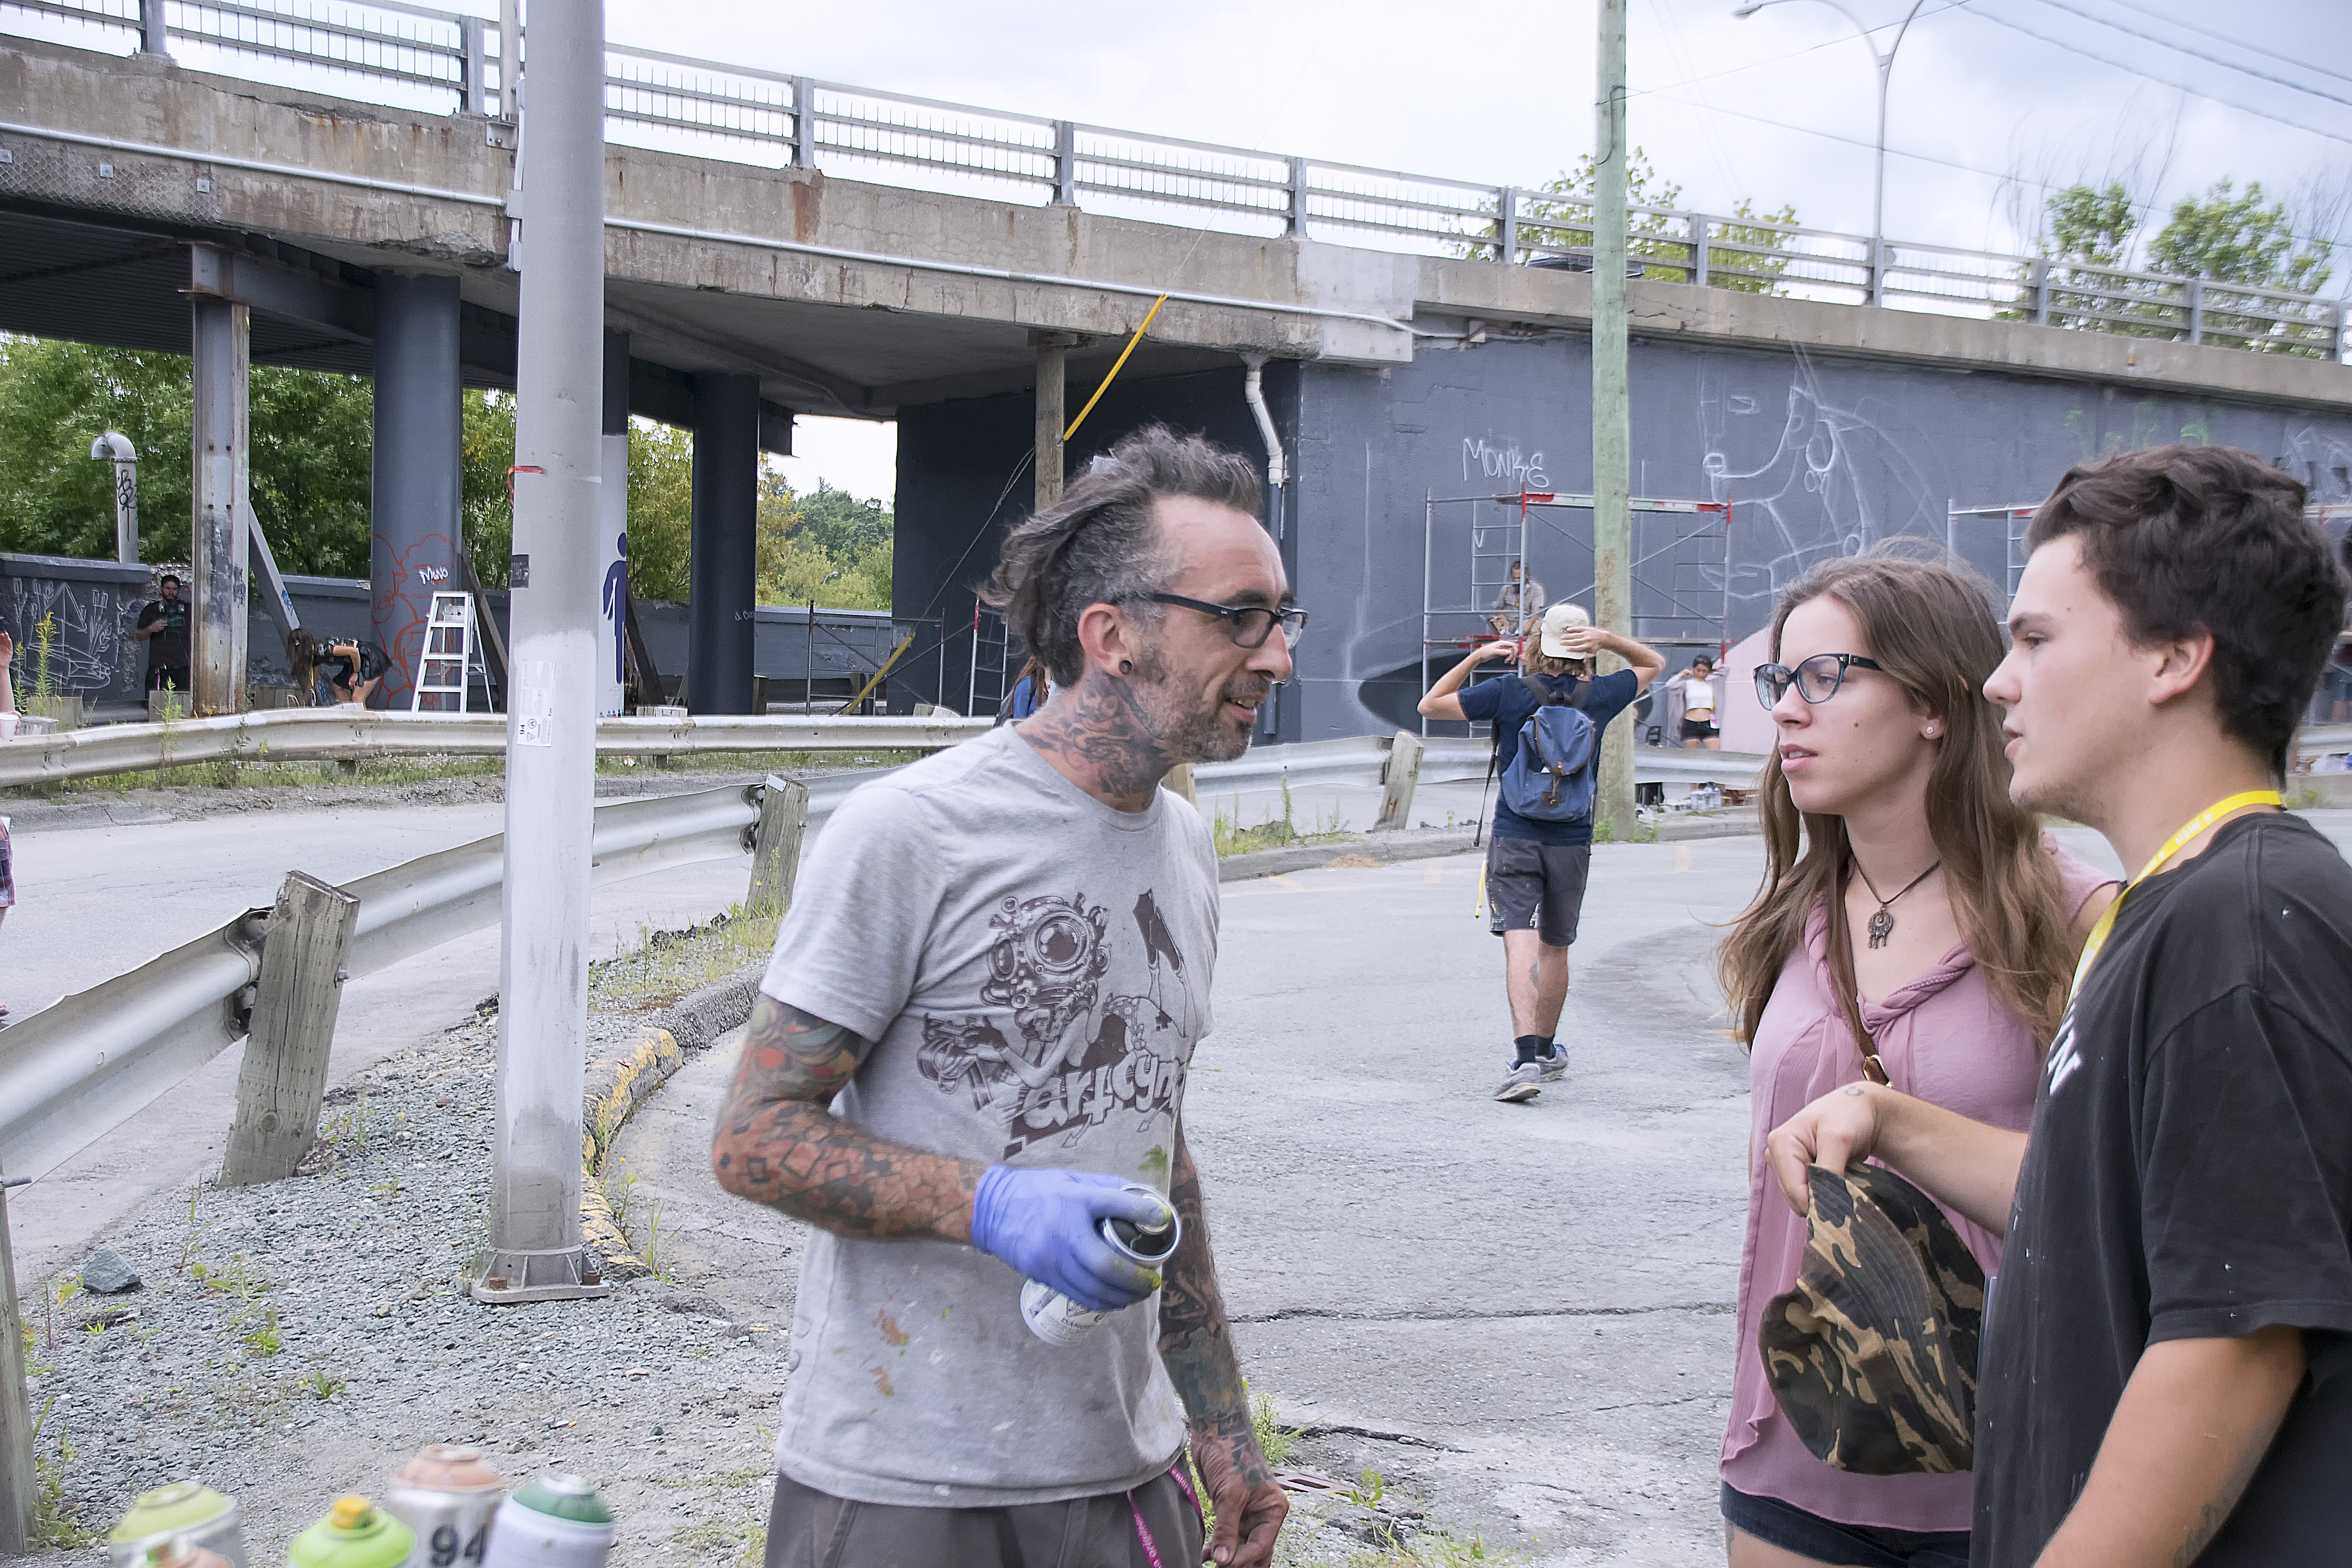
urban, community, tourism, graffiti, art, canada, quebec, sherbrooke, urbain, amalgam, endurance sports